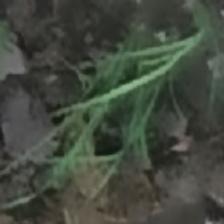
Label: clustered